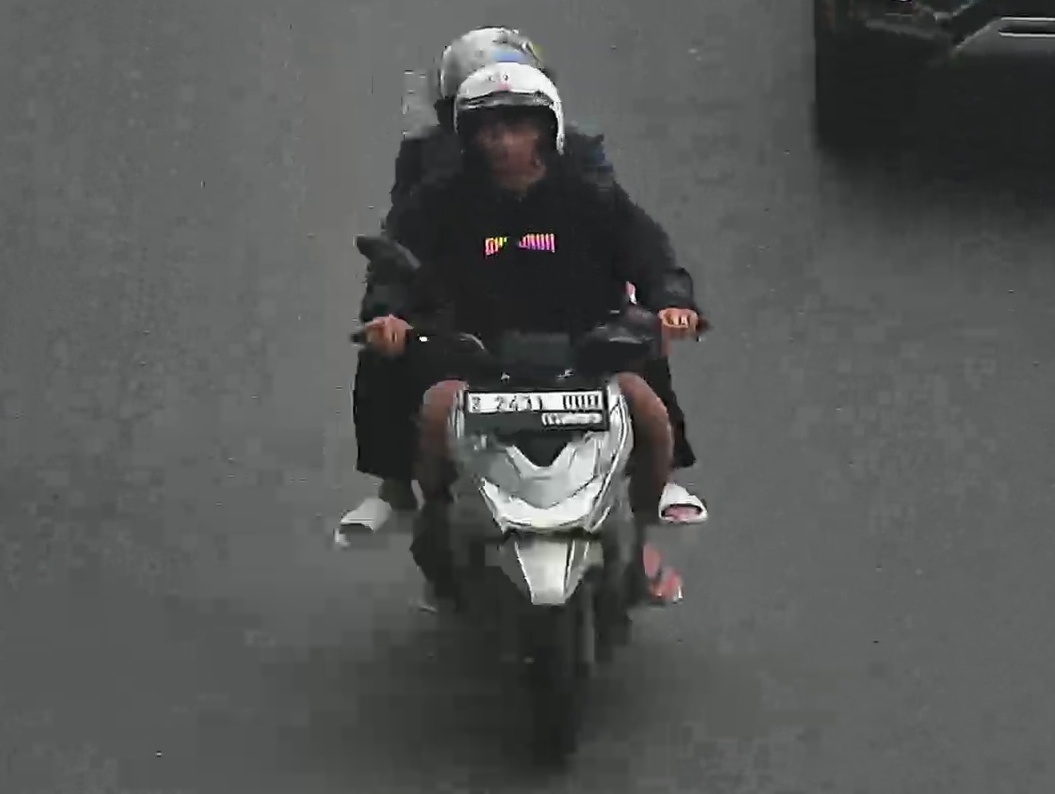
person-with-helmet: 2
person-without-helmet: 0